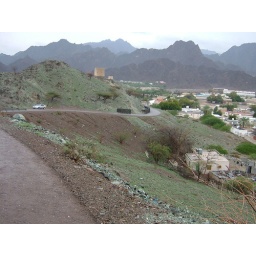
after the rain season, the mountains in my town -Hatta- start to wear a green dress :-)